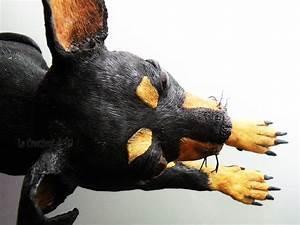
dog